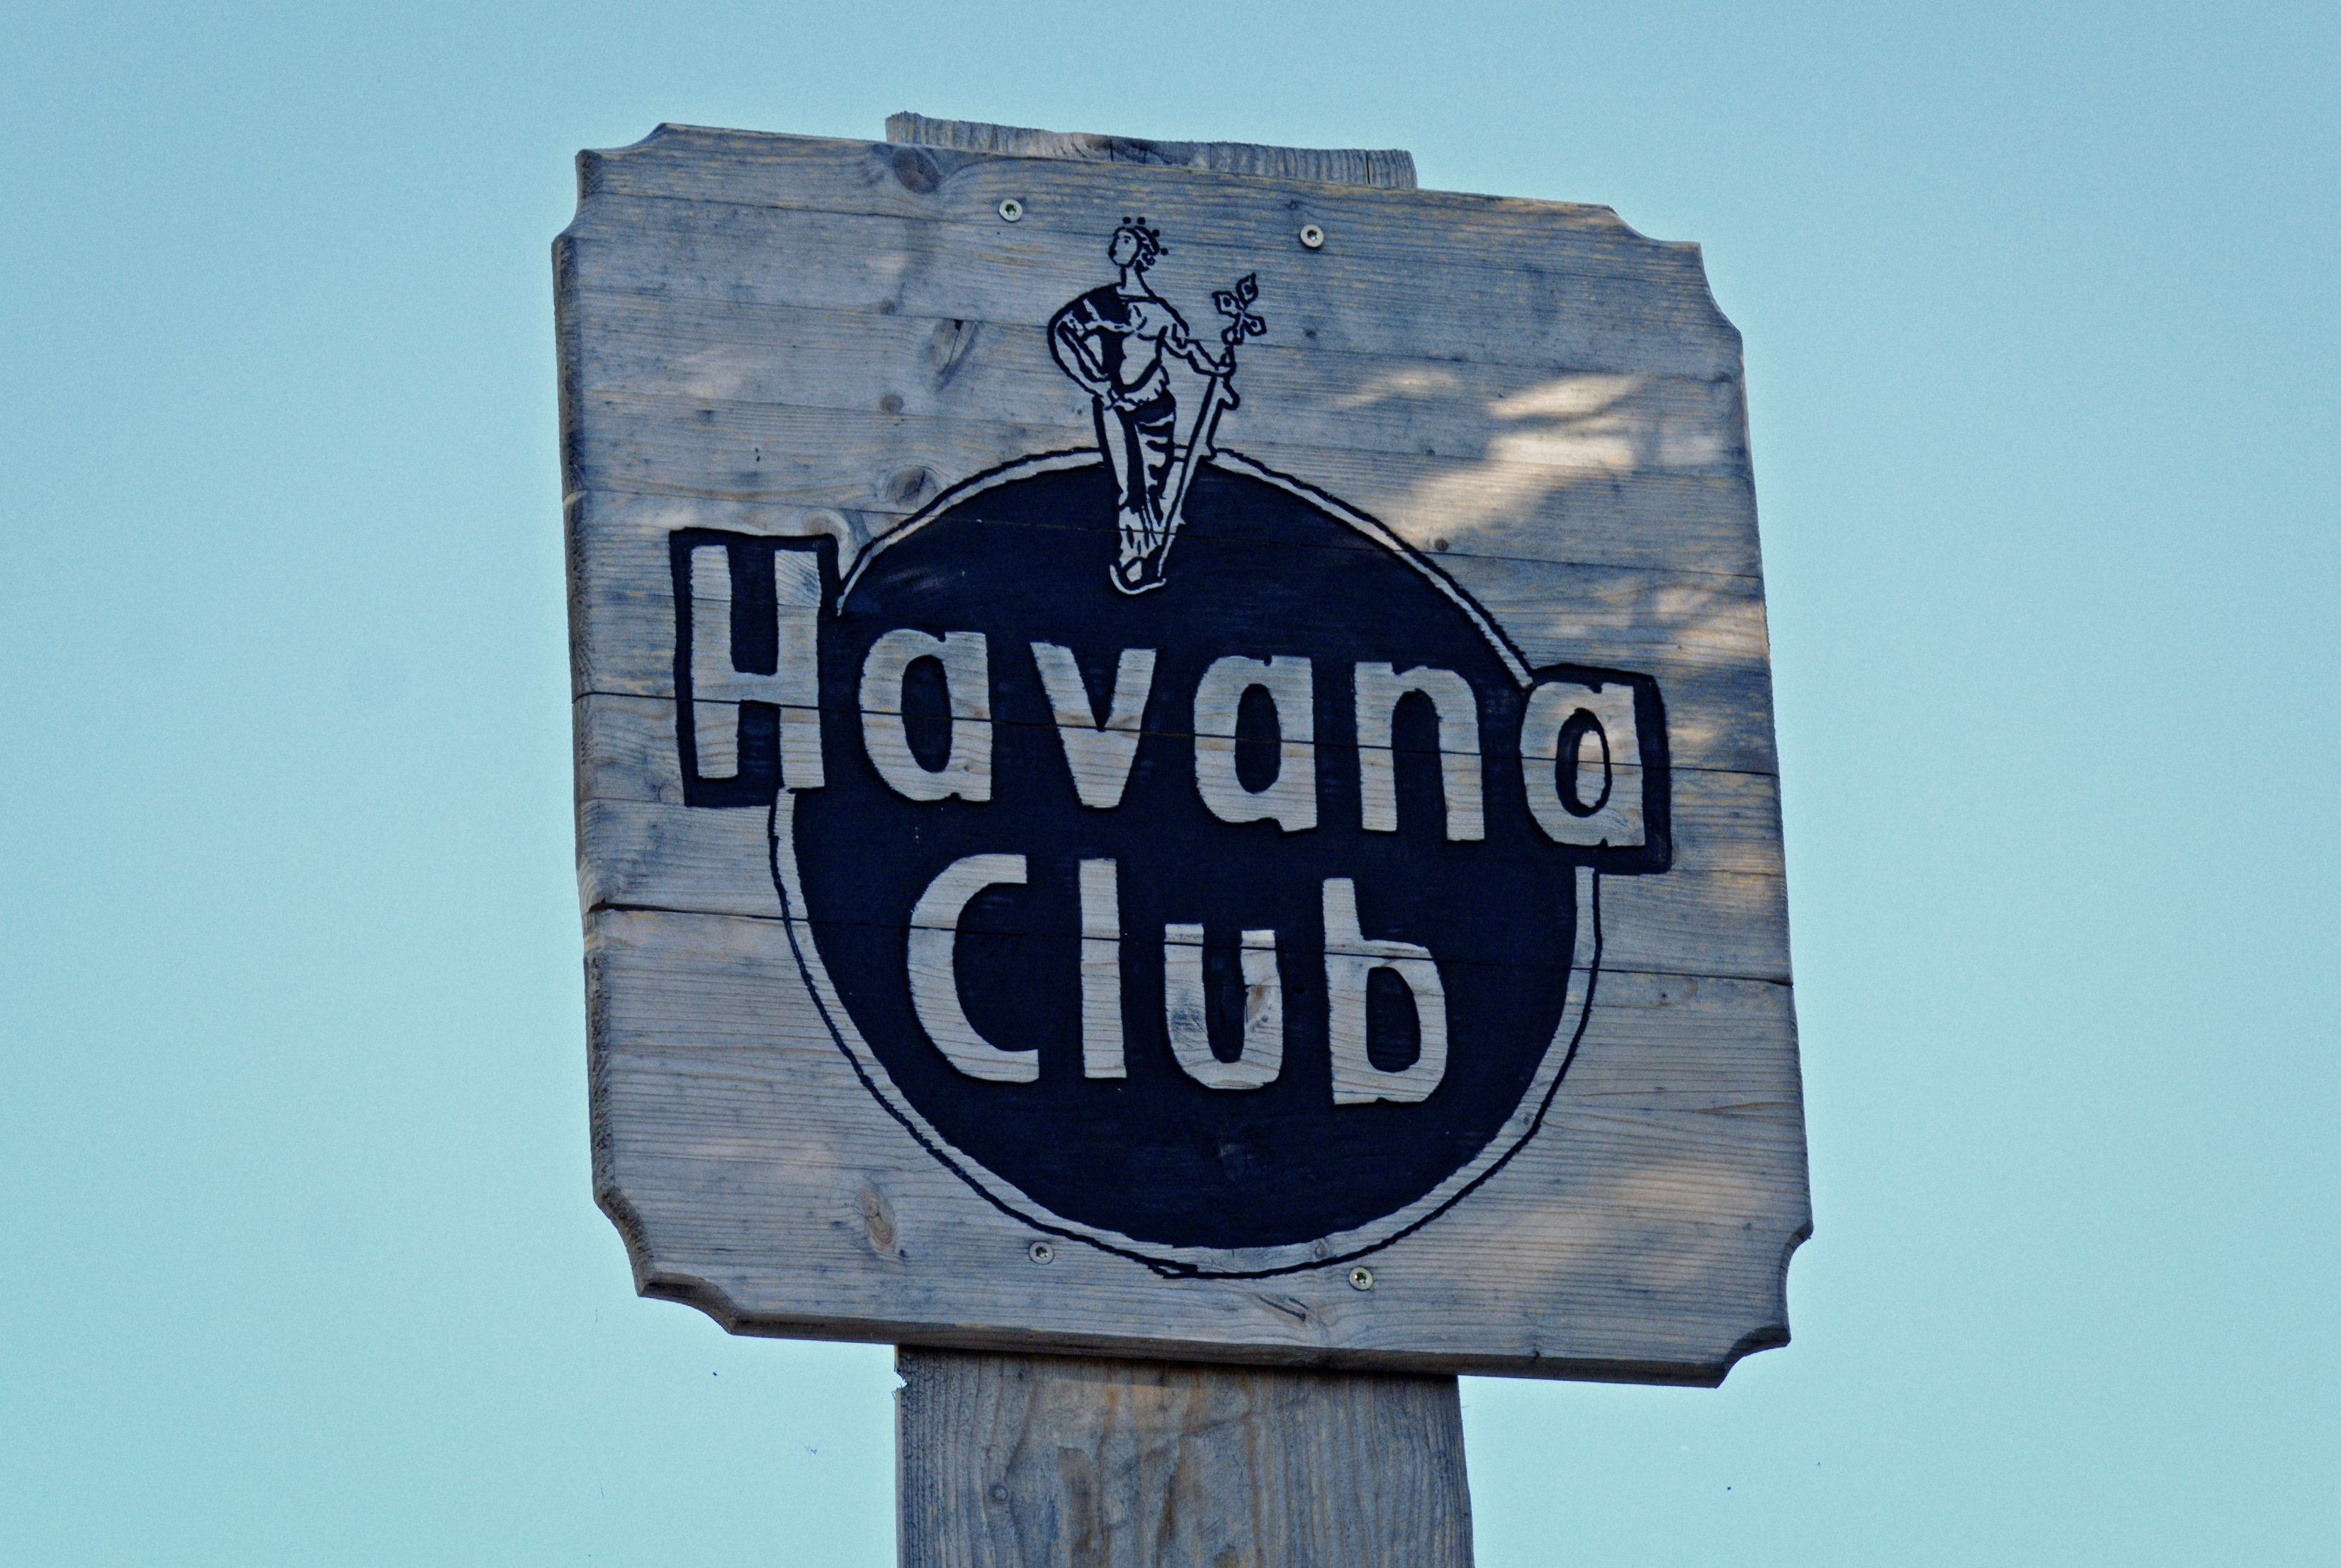
wood, advertising, sign, club, blue, street sign, signage, note, marking, shield, gastronomy, wooden sign